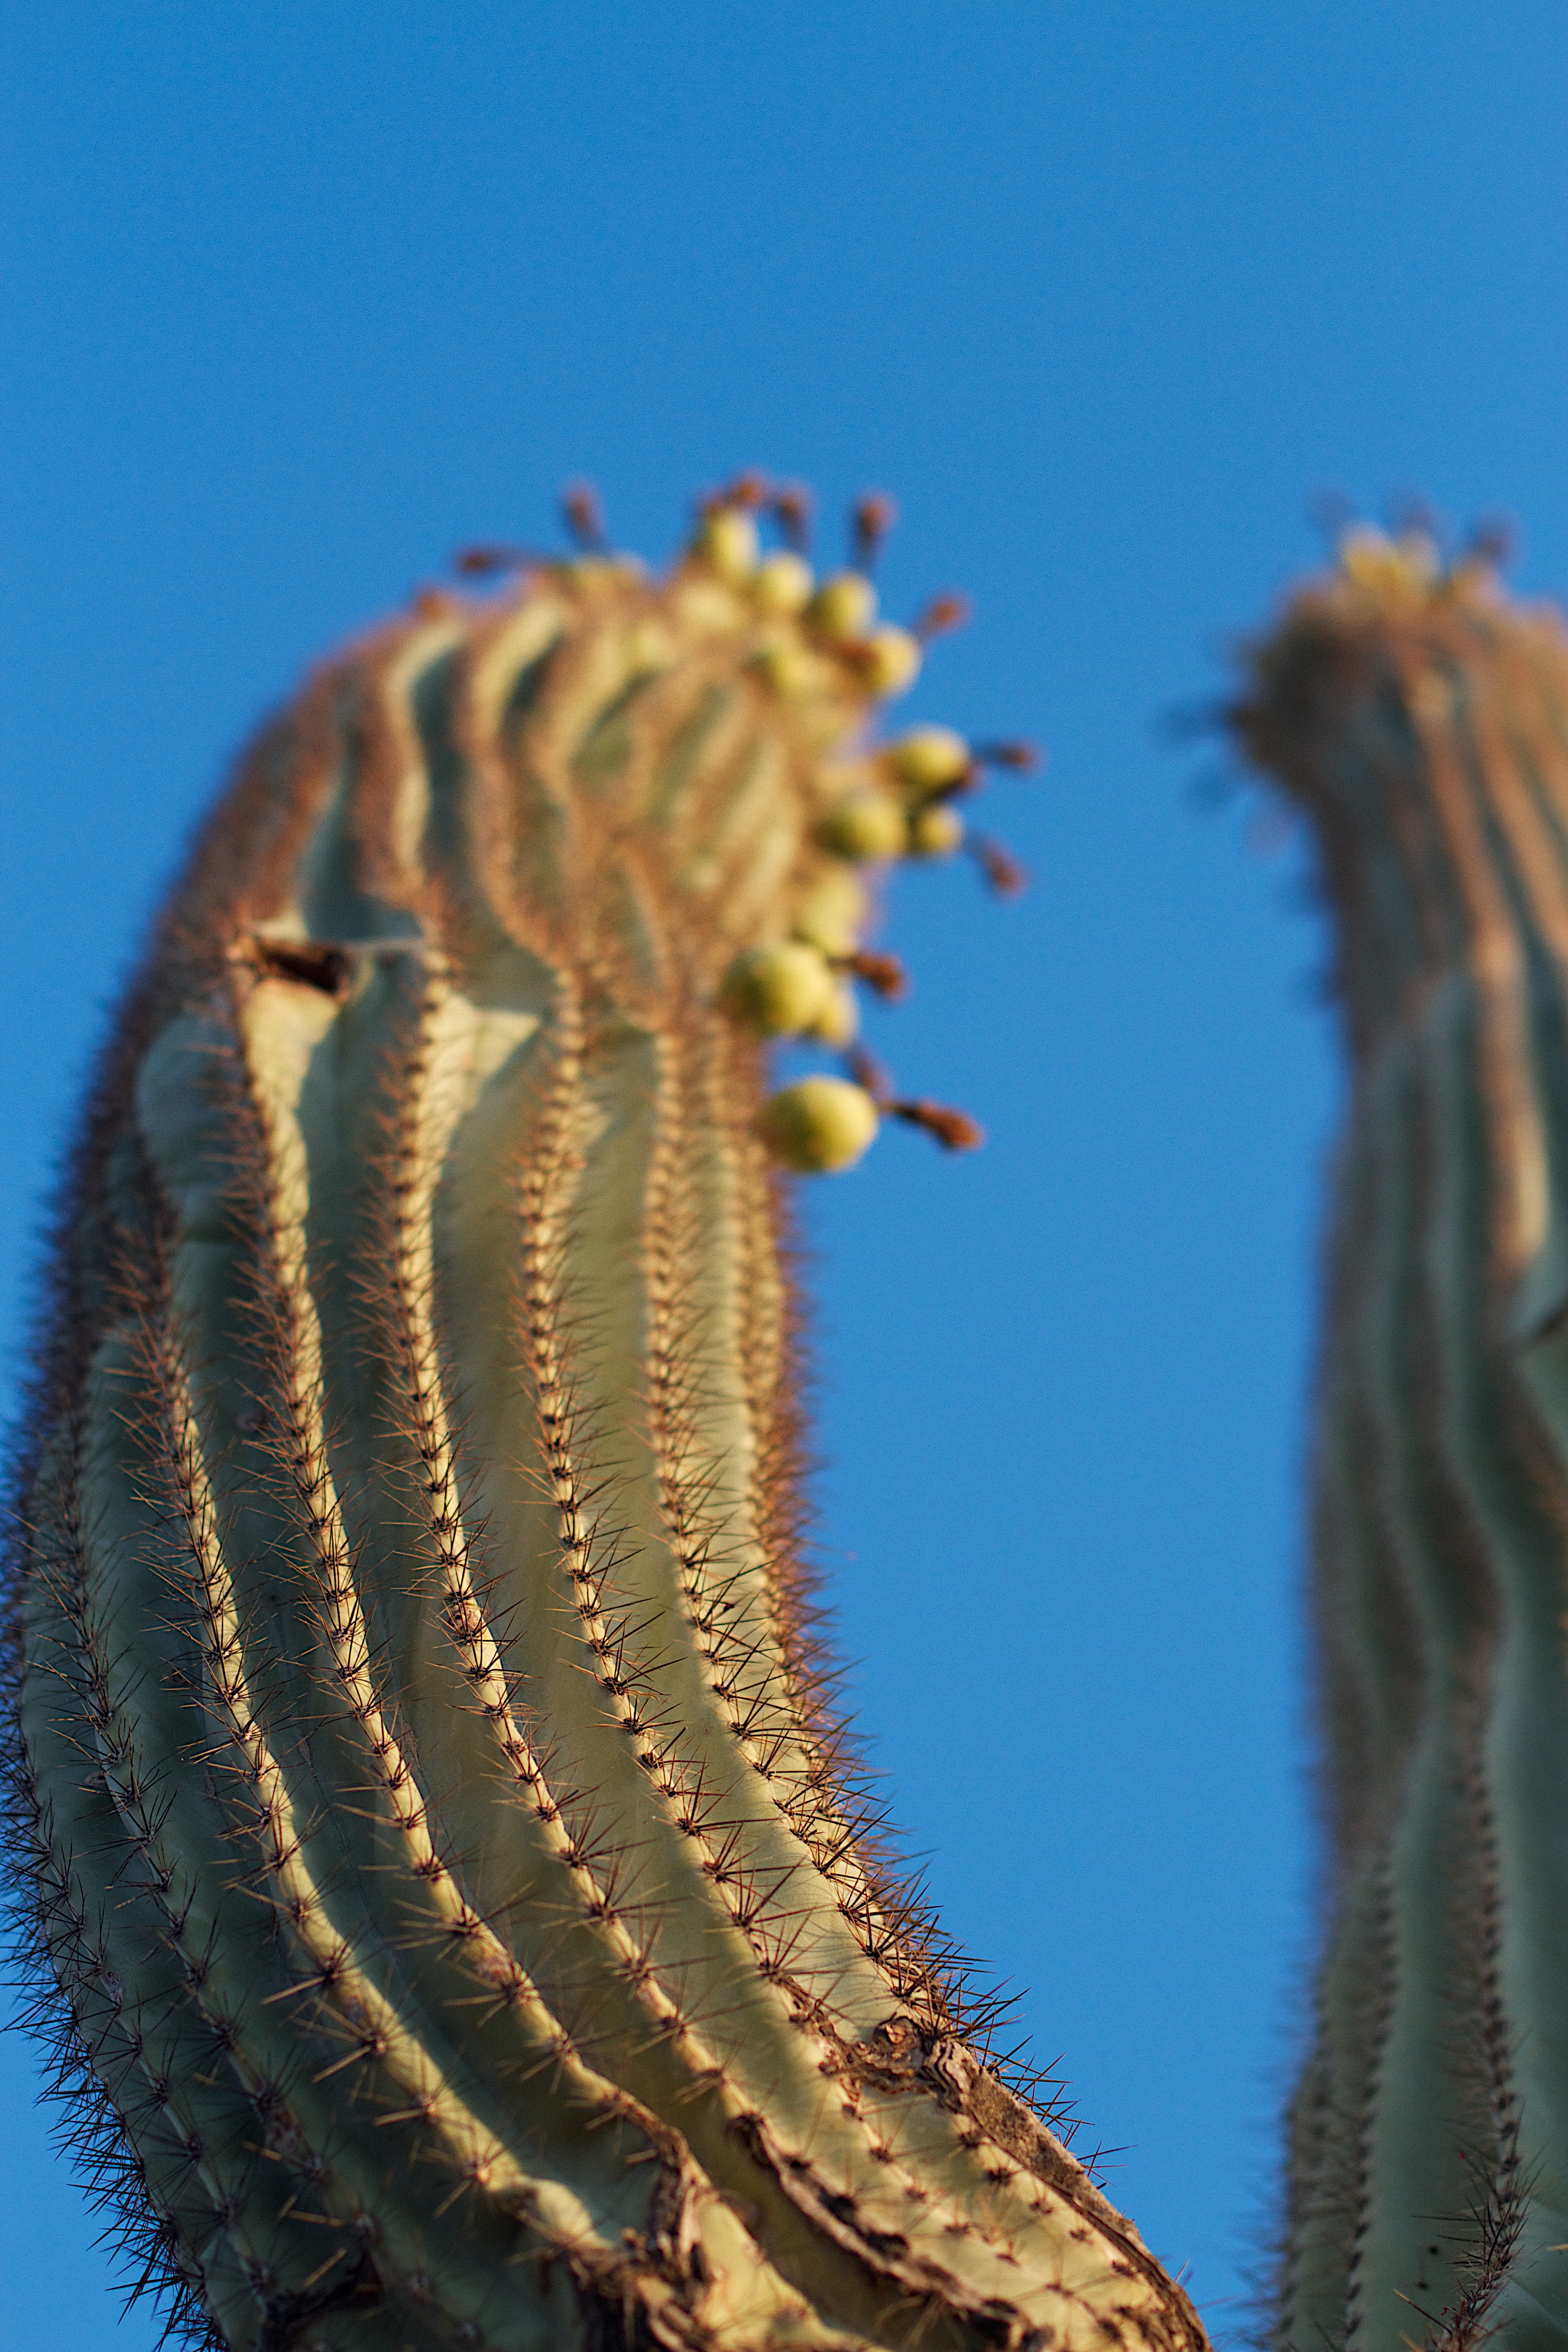
cactus, plant, leaf, flower, botany, flora, fauna, close up, macro photography, flowering plant, plant stem, land plant, thorns spines and prickles